Mondial (motorcycle manufacturer)

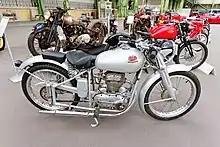
FB Mondial 125cc – 1949

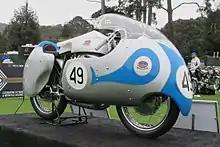
1957 Mondial 250 Grand Prix racing motorcycle

The collaboration between the Drusiani family and the Boselli family continued at the end of the war period, with the reconstruction of the building, thanks to the enormous economic resources of Boselli, who took over full control of the company. FB effectively relaunched in 1948 as FB Mondial. Mondial found early racing success, winning their first of what would become five World Championships in only their second year of production. During a time when MV Agusta and Ducati produced economy lightweight two-stroke motorcycles, mopeds and scooters, Mondial was more of a "boutique" manufacturer, specializing in high-performance, small-displacement motorcycles. Much of the production of each motorcycle was done by hand, which kept output low, with production numbers typically ranging between 1,000 and 2,000 units per year. Mondial were able to continue this success for a number of years, sticking with this methodology. In 1957, Soichiro Honda approached Mondial owner Count Boselli for purchase of a Mondial racebike, with which the firm had just won the 125 cc and 250 cc world titles. Count Boselli gave Mr. Honda a racing Mondial; Honda used this bike as a standard to which he aspired, in order to compete on a world-scale. An original Mondial 125 cc racebike is, still now, the first bike on display when entering Honda's Motegi Collection Hall.